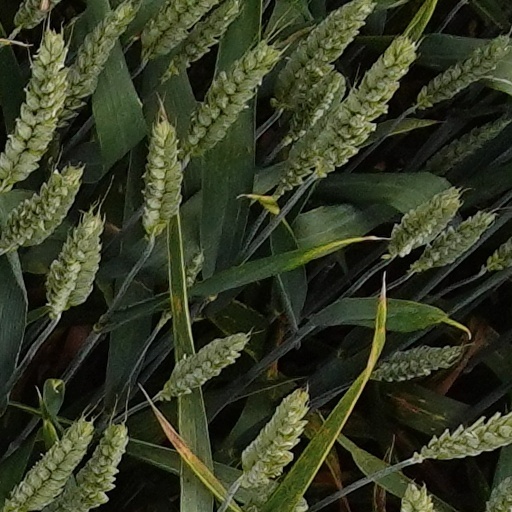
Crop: wheat